E.A. and Rebecca (Johnson) Marsh House

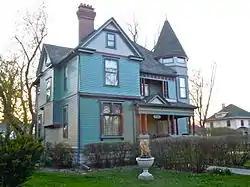

The E.A. and Rebecca (Johnson) Marsh House is a historic dwelling located in Grinnell, Iowa, United States. Marsh was a jeweler and a leading businessman in the city. His wife, Rebecca Penrose Johnson, bought the property in 1891. Her father was a successful businessman who amassed his own fortune, which is probably why the property was bought in her name. The two-story frame structure features a hipped roof with cross gables and a corner tower. It is one 19 Queen Anne houses in Grinnell with a corner tower. Unlike most of the others, it has maintained a high degree of historic integrity. The house was listed on the National Register of Historic Places in 1999.